Otto III, Duke of Brunswick-Lüneburg

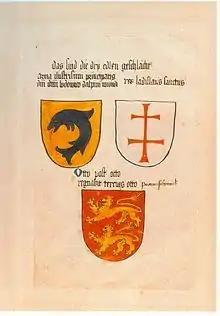
The Brunswick Lions (leopards) as the coat of arms of Otto III (below) in the Ingeram Codex.

Otto III, Duke of Brunswick-Lüneburg ( 1296 – 19 August 1352) was Prince of Lüneburg from 1330 to 1352.